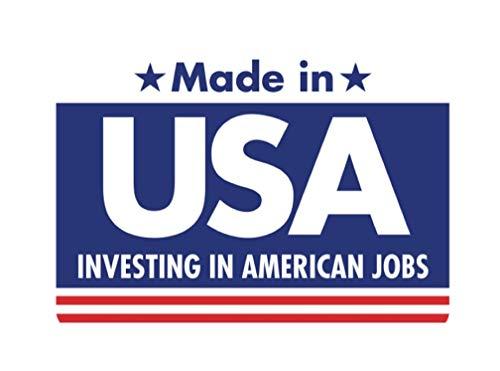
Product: Rubie's Costume The Flash Child Costume T-Shirt, Medium
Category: Clothing, Shoes & Jewelry | Costumes & Accessories | Kids & Baby | Boys | Costumes
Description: FLASH shirt and mask.
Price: $7.50
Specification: ProductDimensions:12x10x3inches|ItemWeight:5.6ounces|ShippingWeight:5.6ounces(Viewshippingratesandpolicies)|DomesticShipping:ItemcanbeshippedwithinU.S.|InternationalShipping:ThisitemcanbeshippedtoselectcountriesoutsideoftheU.S.LearnMore|ASIN:B00ME7YGGQ|Itemmodelnumber:887449_M|Manufacturerrecommendedage:5-7years